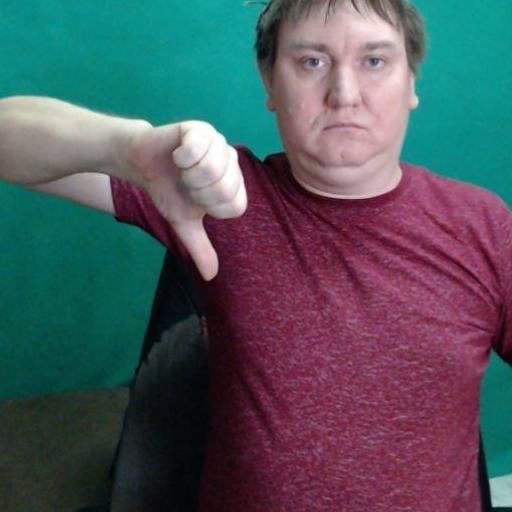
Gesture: dislike